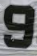
Number: 9